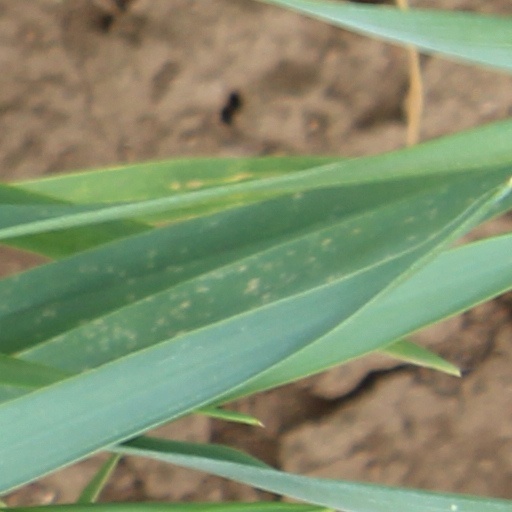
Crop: wheat